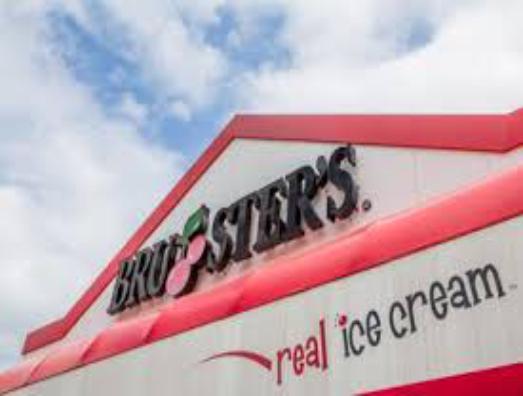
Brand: Bruster's Ice Cream
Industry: Food